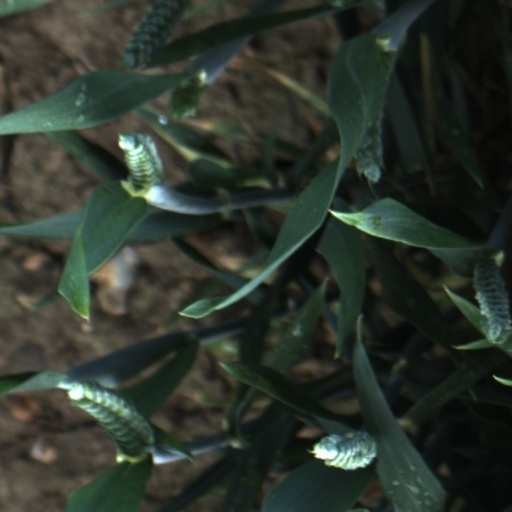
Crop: wheat